Ethnic groups in Sierra Leone

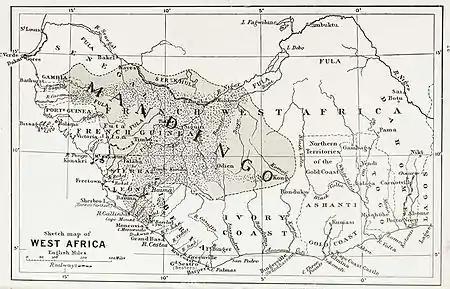
A map showing the regional distribution of the Mandinka across what are now multiple West African nations.

A significant ethnic group are the Mandingo (also known as Mandinka). They are descendants of traders from Guinea who migrated to Sierra Leone during the late nineteenth to mid-twentieth centuries. The Mandika are predominantly found in the east and the northern part of the country.